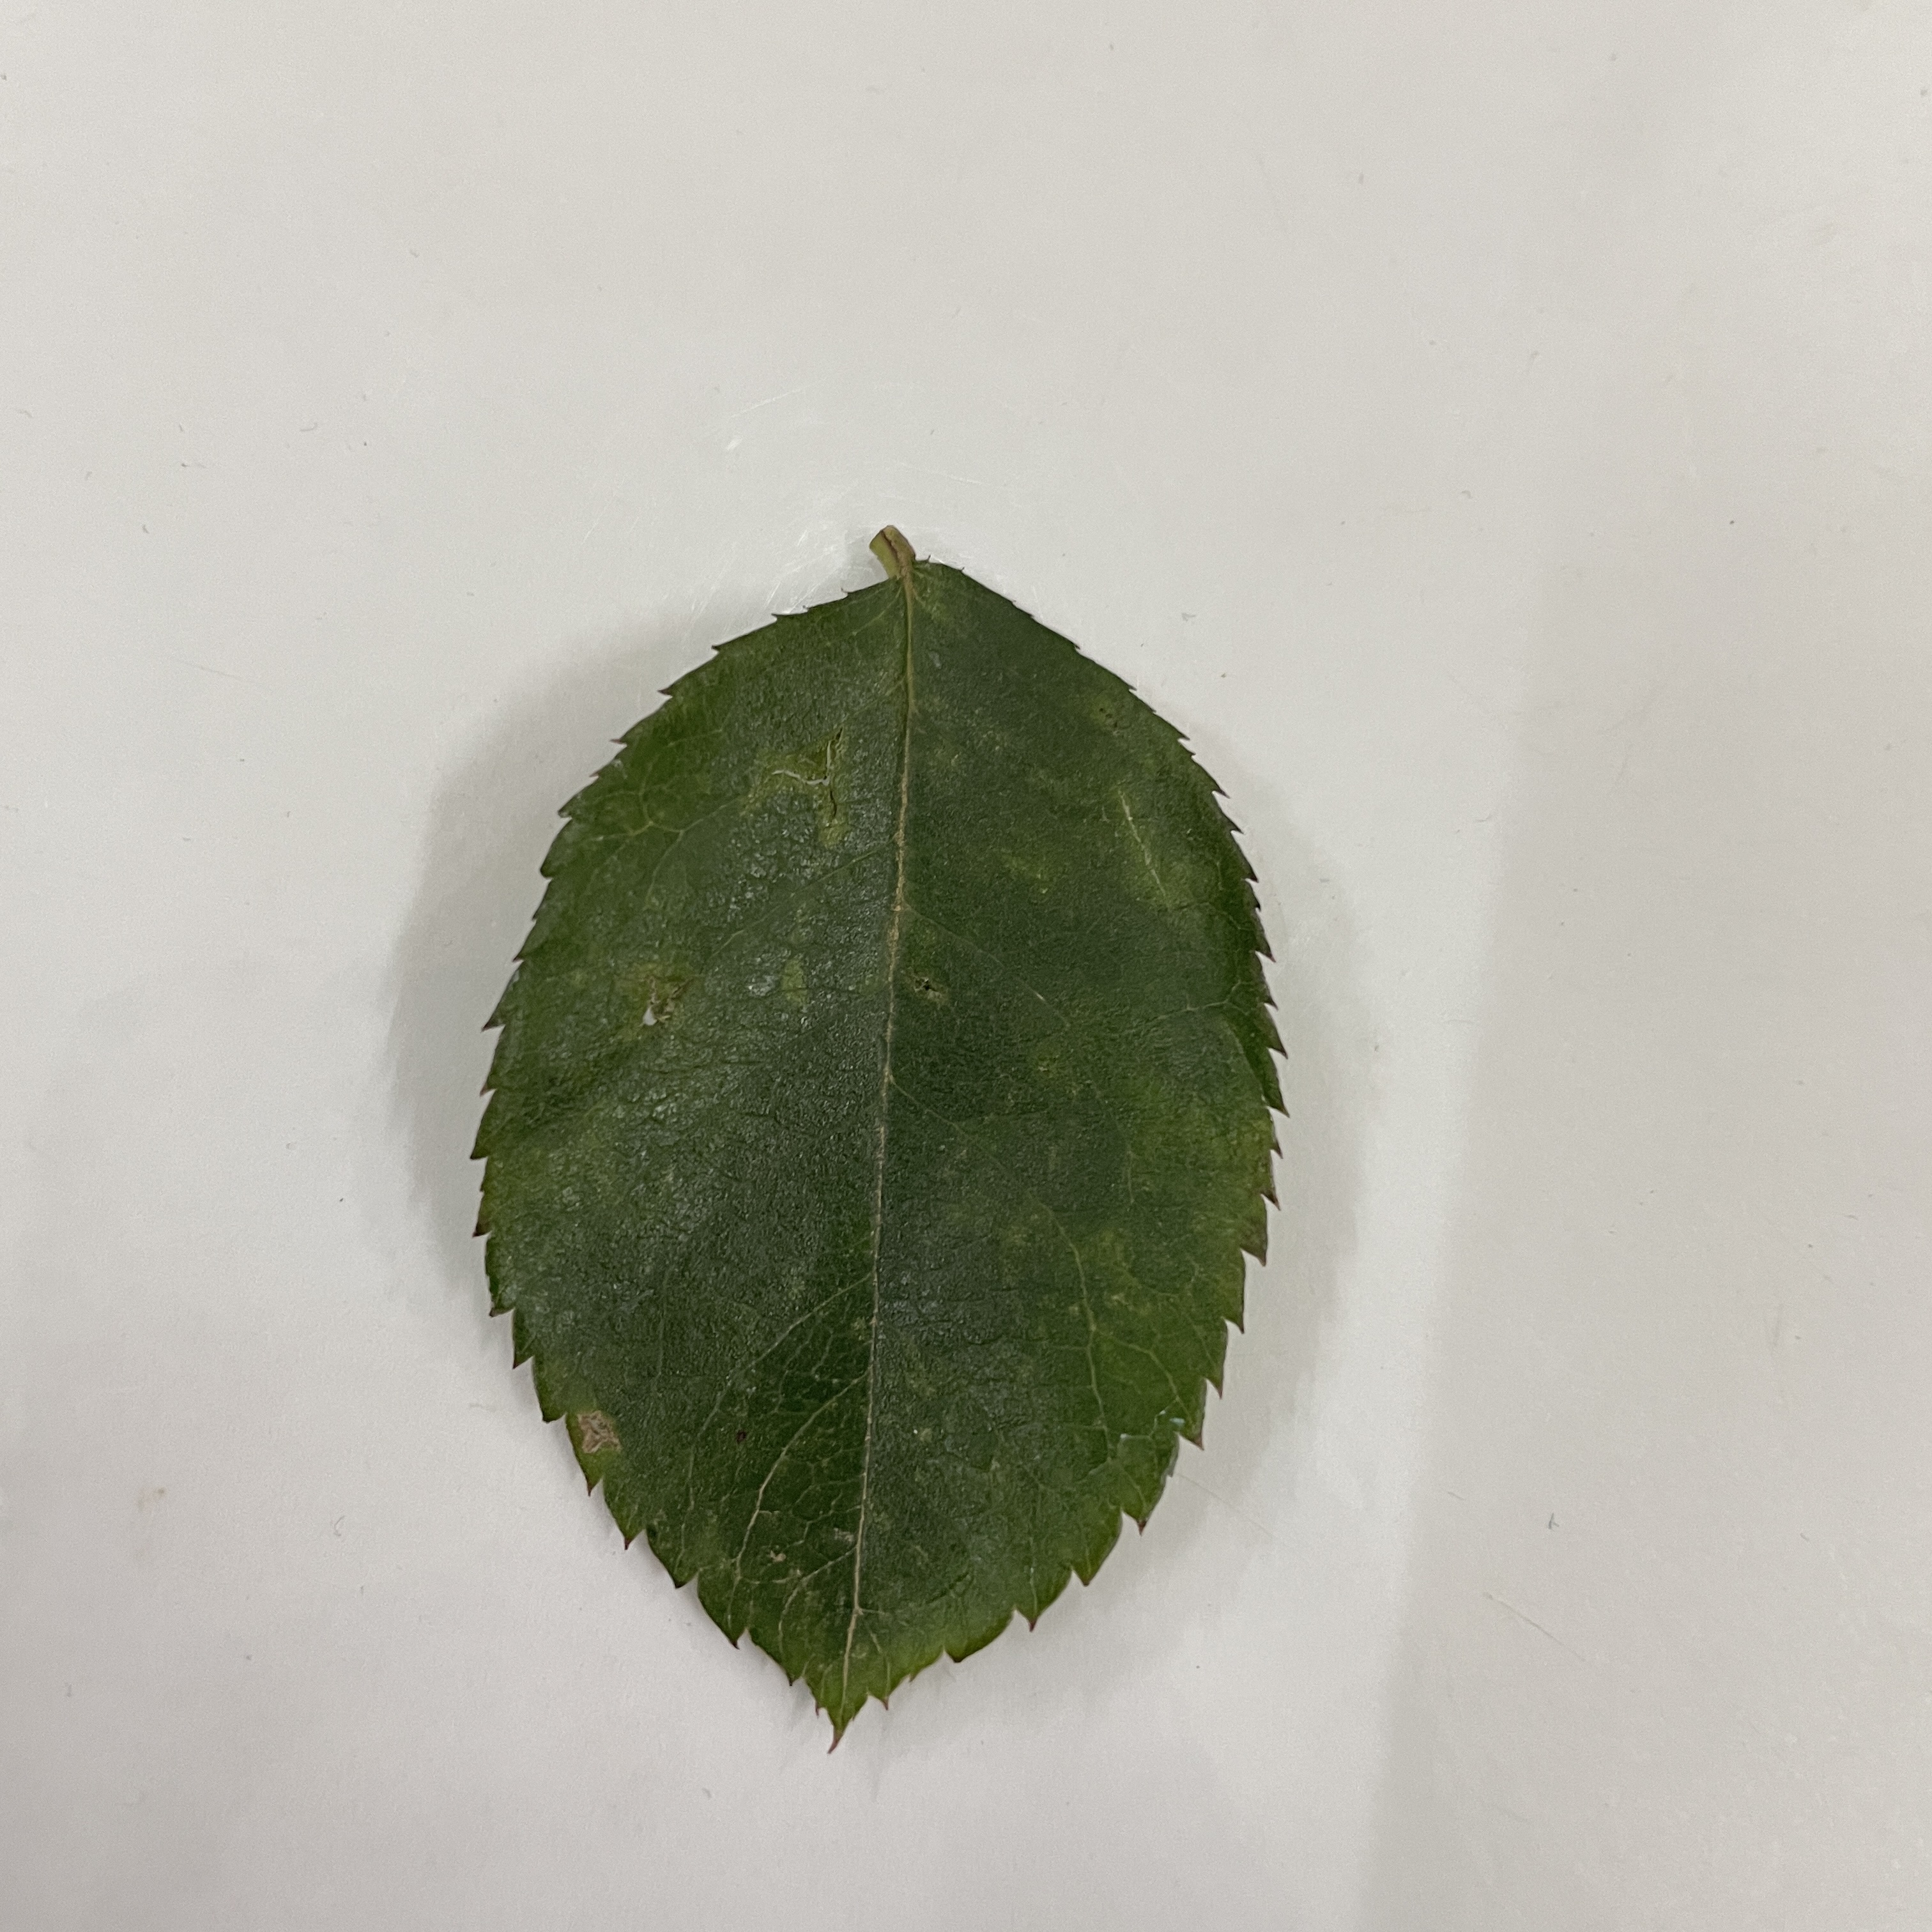
Label: Healthy Leaf